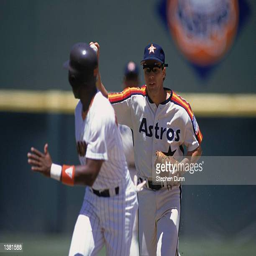
baseball second baseman tries to throw a runner out during a game in the season